Sri Lankan Chetties

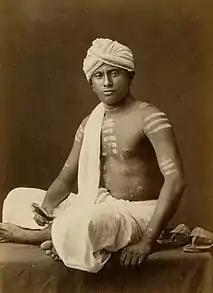

They settled mostly in western Sri Lanka, especially in the ports of Colombo from the 16th century to mid 17th century, during the rule of the Portuguese and Dutch. The Chetties of Western Sri Lanka converted to various forms of Christianity during the colonial era: Roman Catholicism under Portuguese rule, as well as to Anglicanism and Reformed Christianity under British rule and Dutch rule, respectively. Marriages between Sinhalese (Sinhala people) and Chetties are very common and therefore many were Sinhalised. The Chetties of Northern Sri Lanka especially in Jaffna were mainly absorbed by the Vellalar caste, although, some still remain separate. A high number of Chetties still live in Nallur, which is known for the inhabitation of high castes, whereas even a road is commemorated for them.